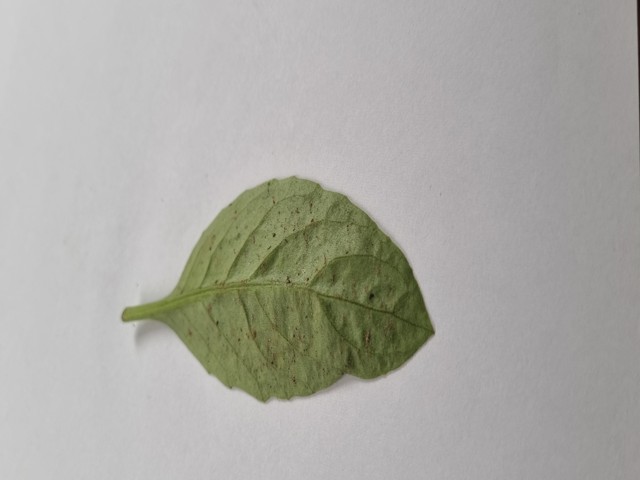
Plant: gainura